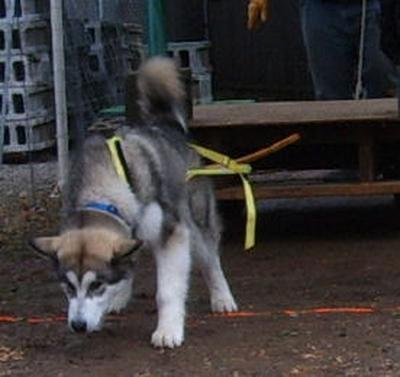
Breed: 1324-n000004-malamute